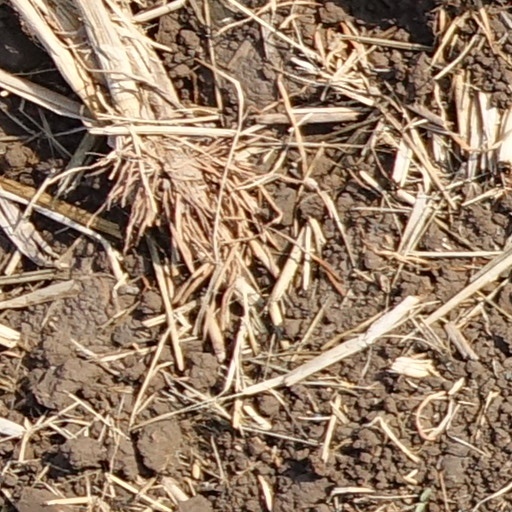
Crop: wheat